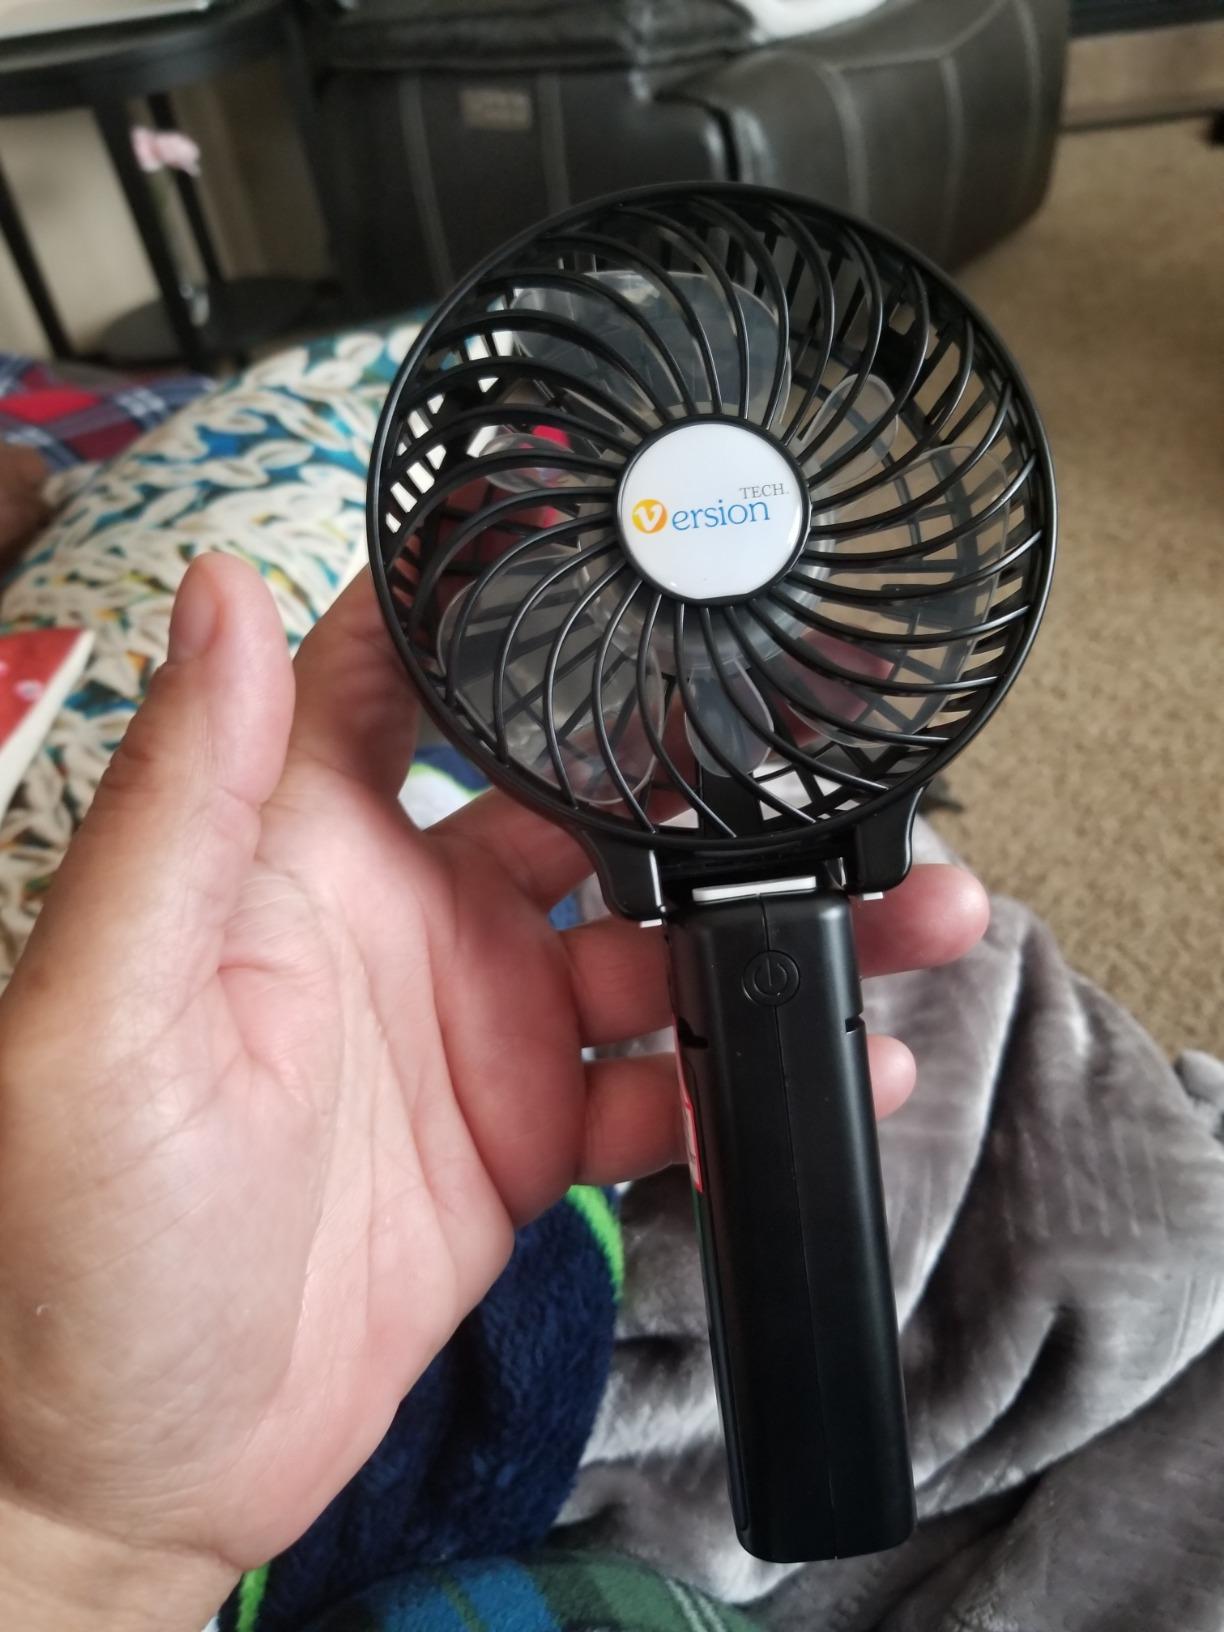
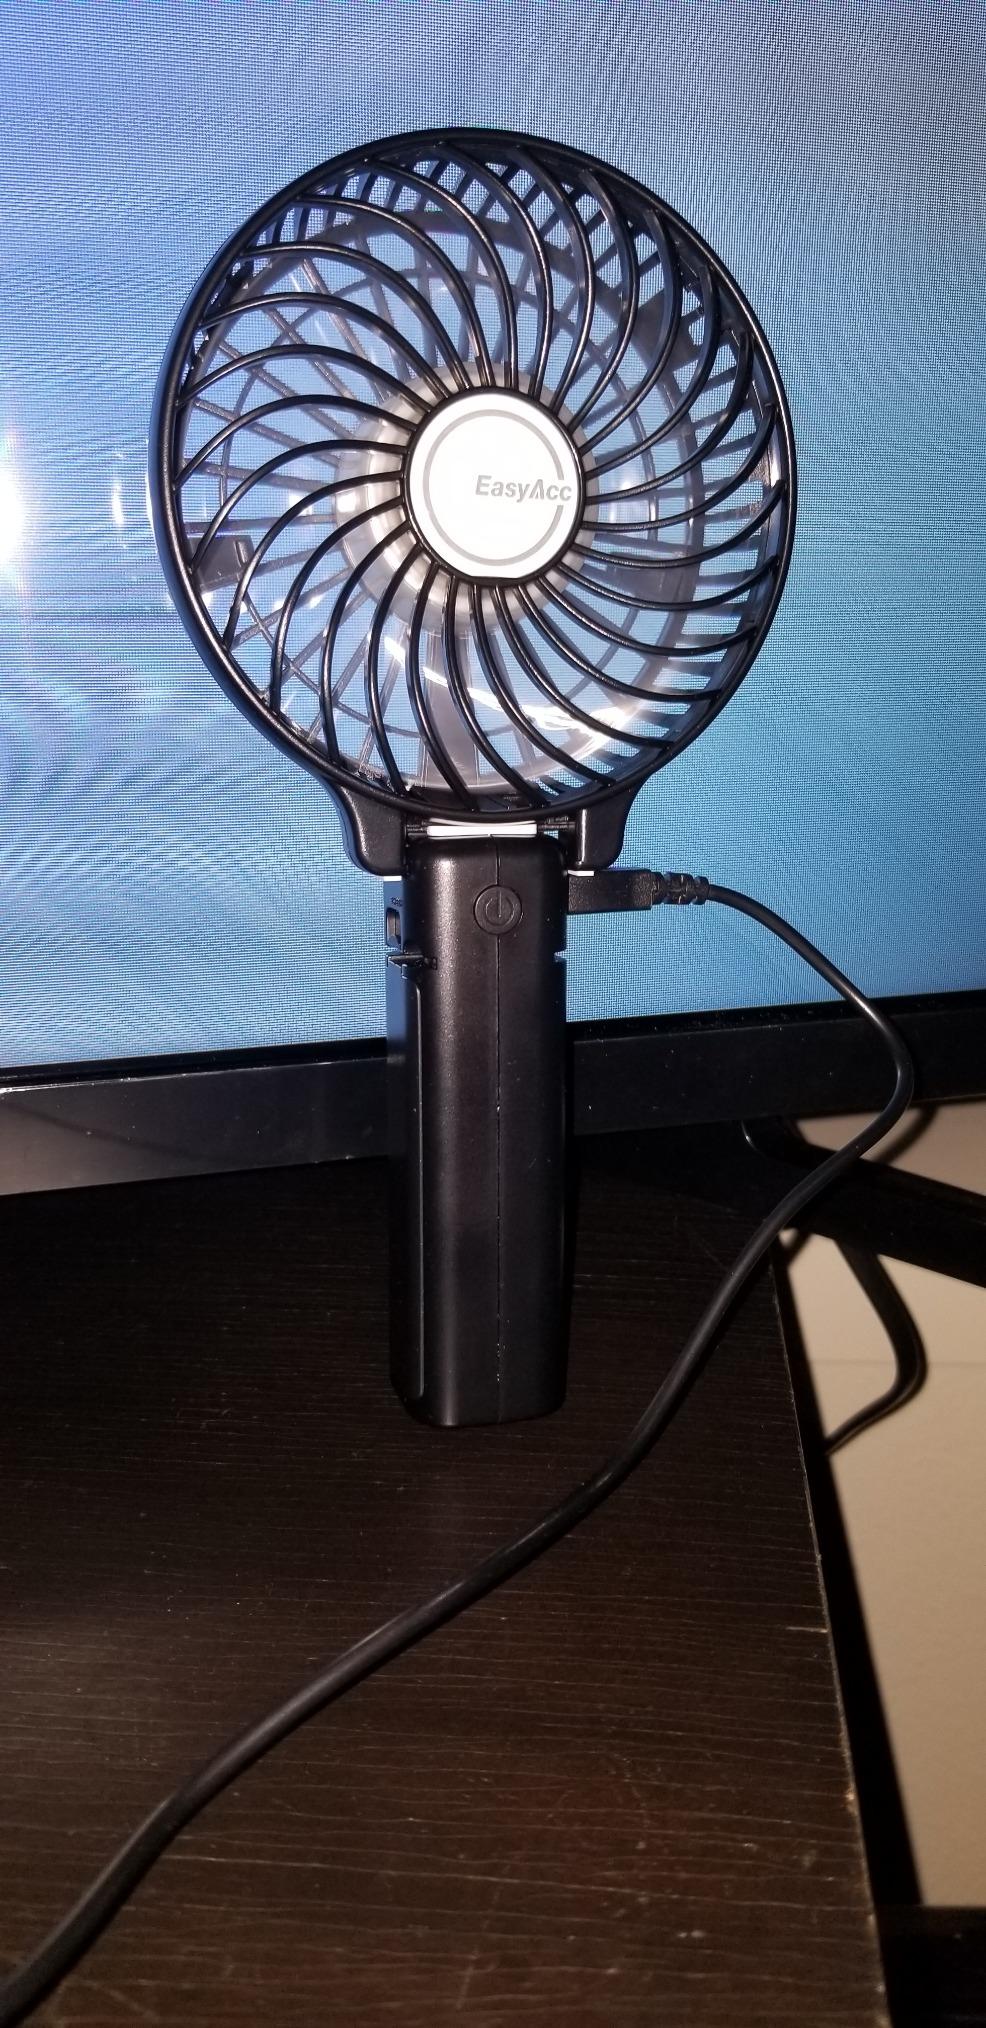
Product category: fan
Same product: no